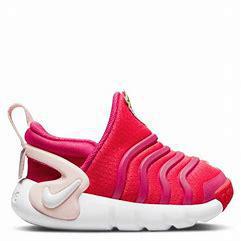
Brand: Nike
Model: Dynamo Go